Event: Nepal Earthquake
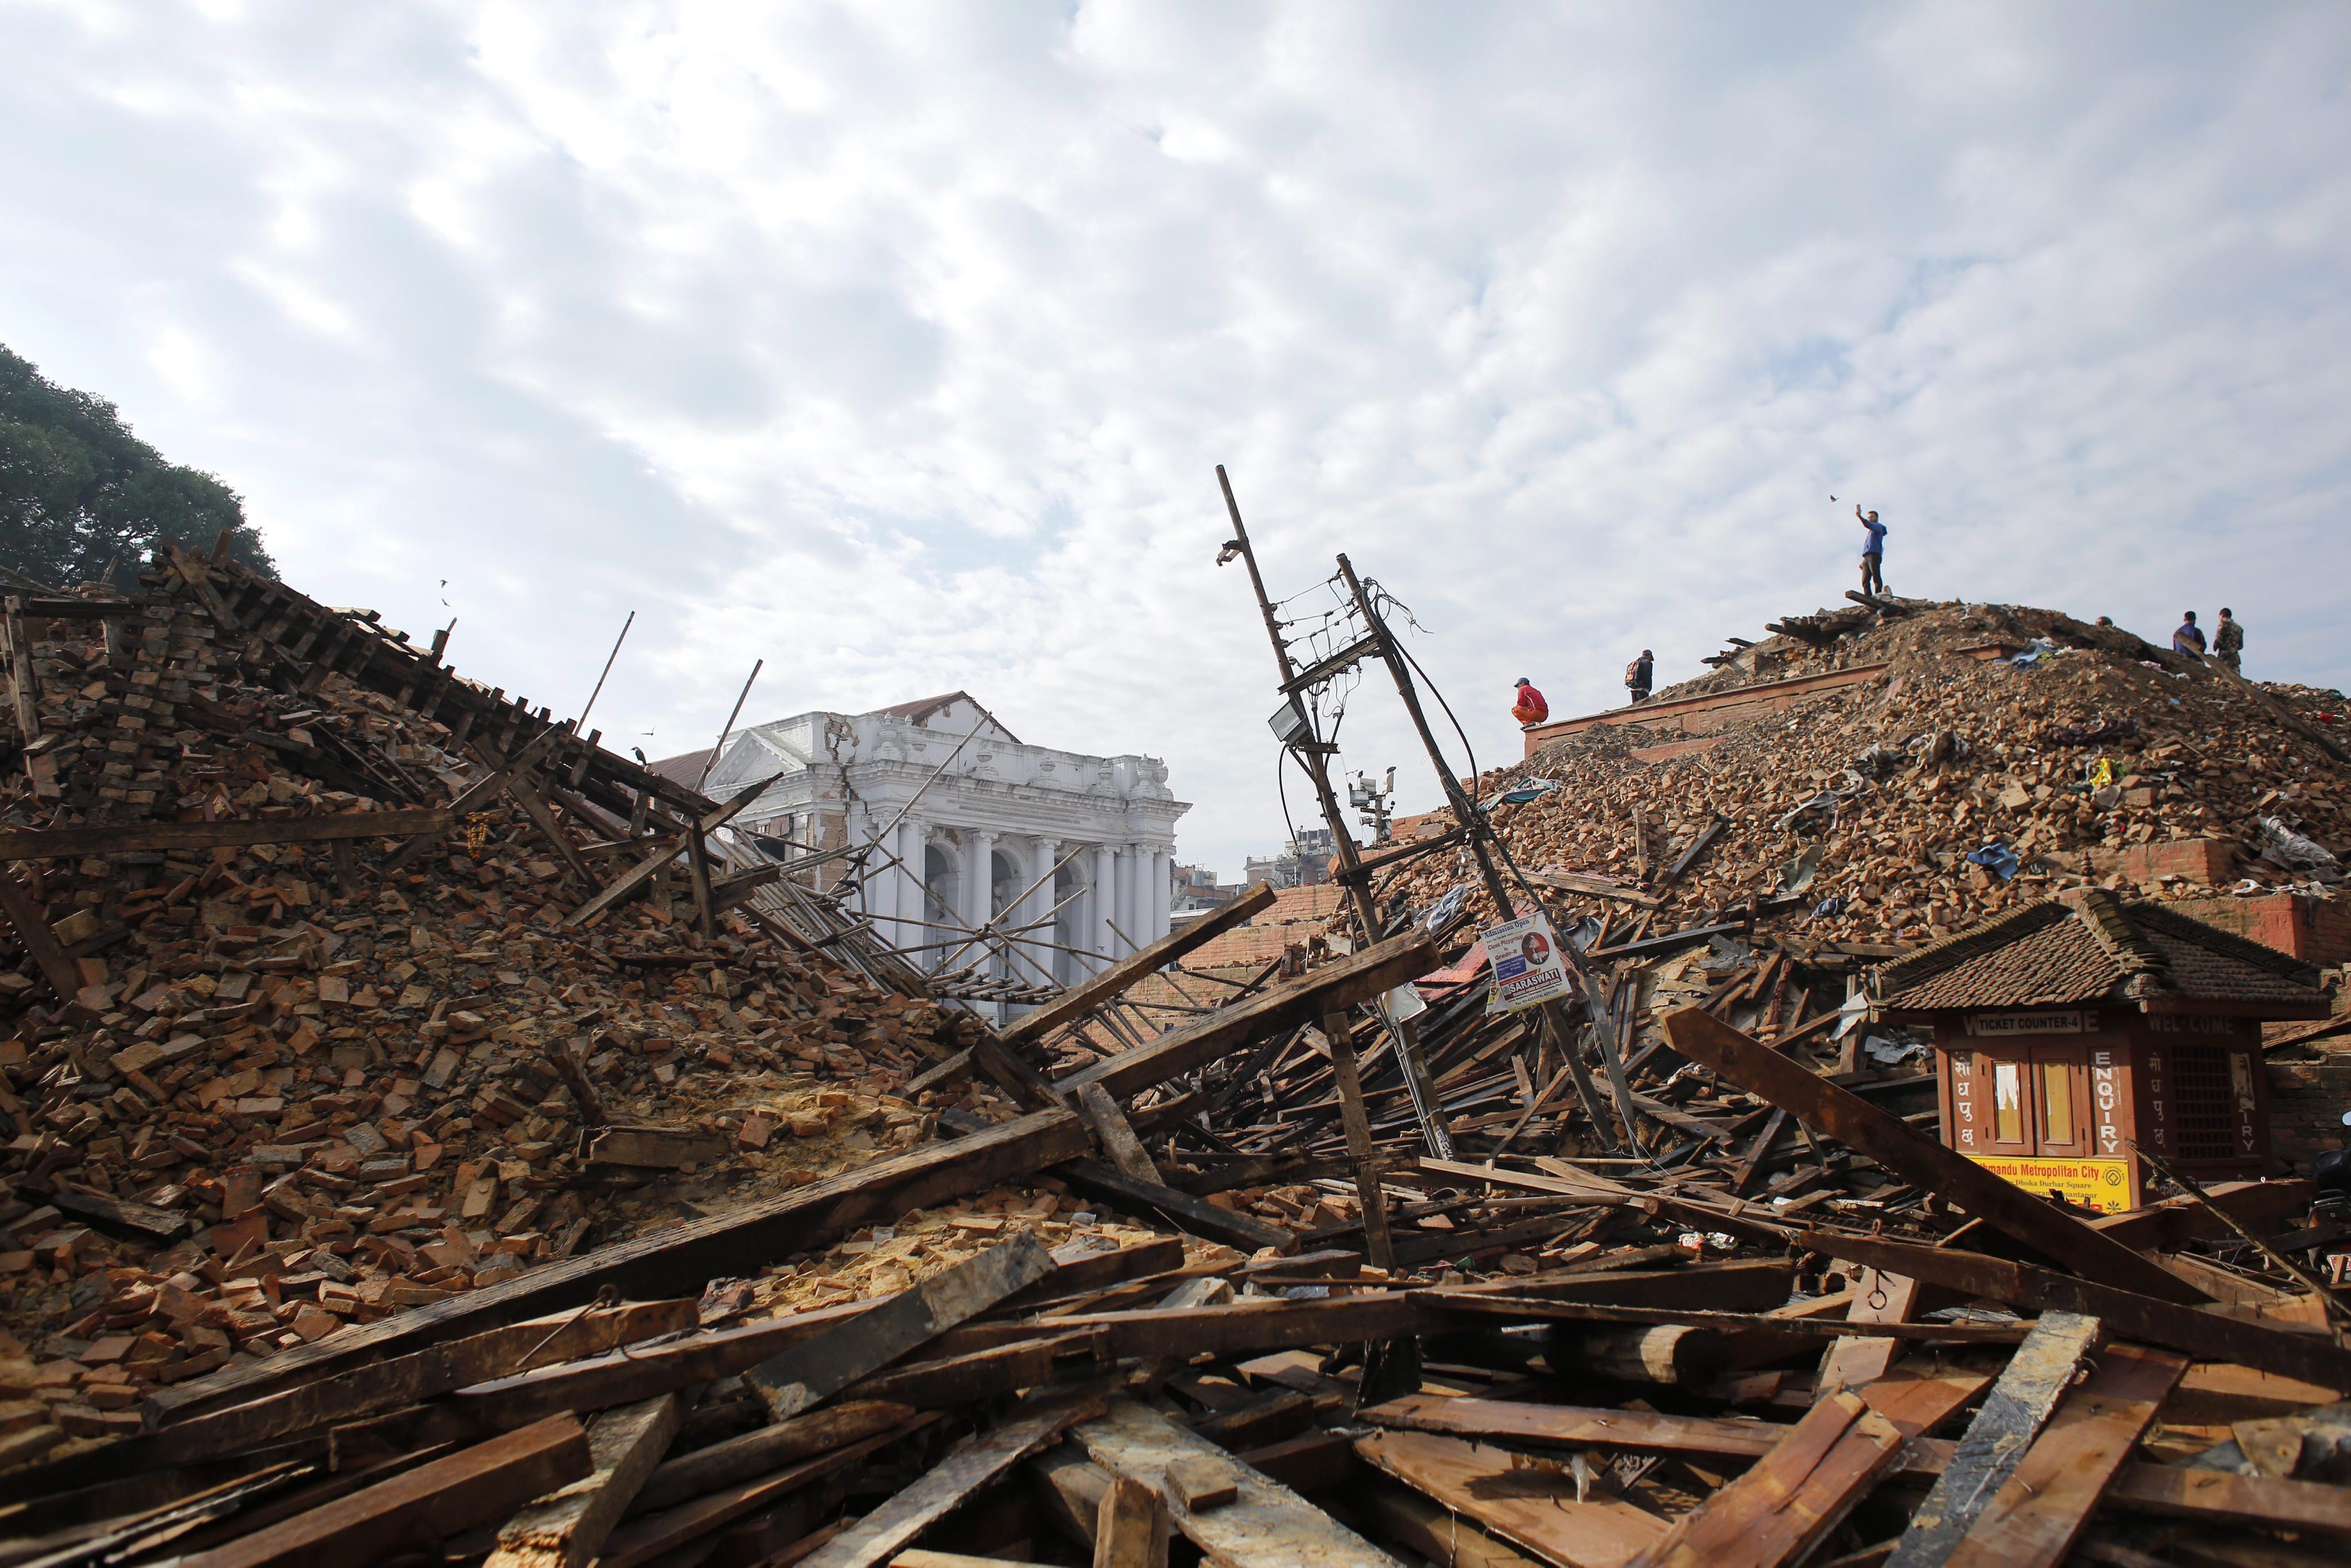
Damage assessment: damage